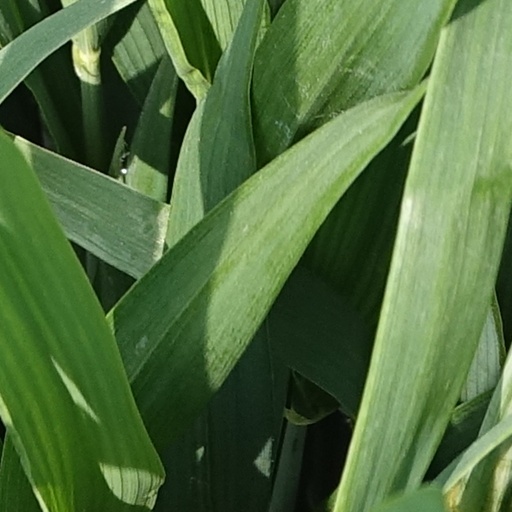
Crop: wheat